2016 Indianapolis 500

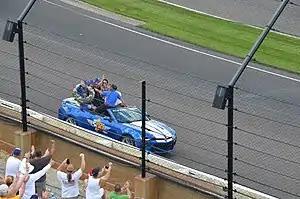
Race winner Alexander Rossi

With 10 laps to go, it became apparent that the leaders would need a splash of fuel to get the cars to the end of the race. Of the leading group, Tony Kanaan would be the first to pit, followed by Josef Newgarden a few laps later, and finally Carlos Muñoz with five laps to go. It appeared the winner would be the driver with the best pit stop.